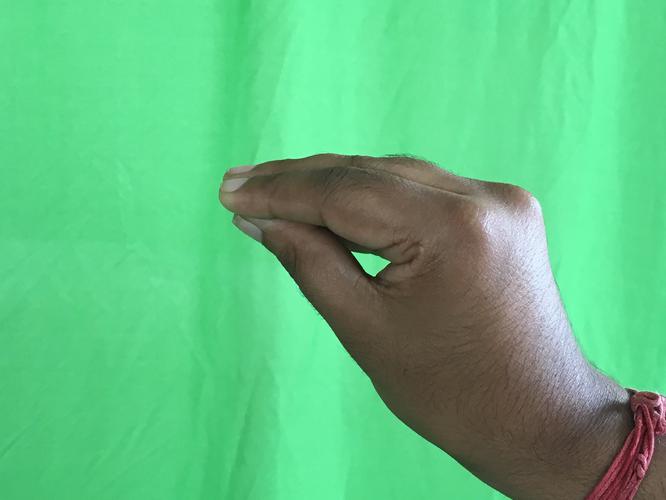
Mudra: Mukulam
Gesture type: single_hand